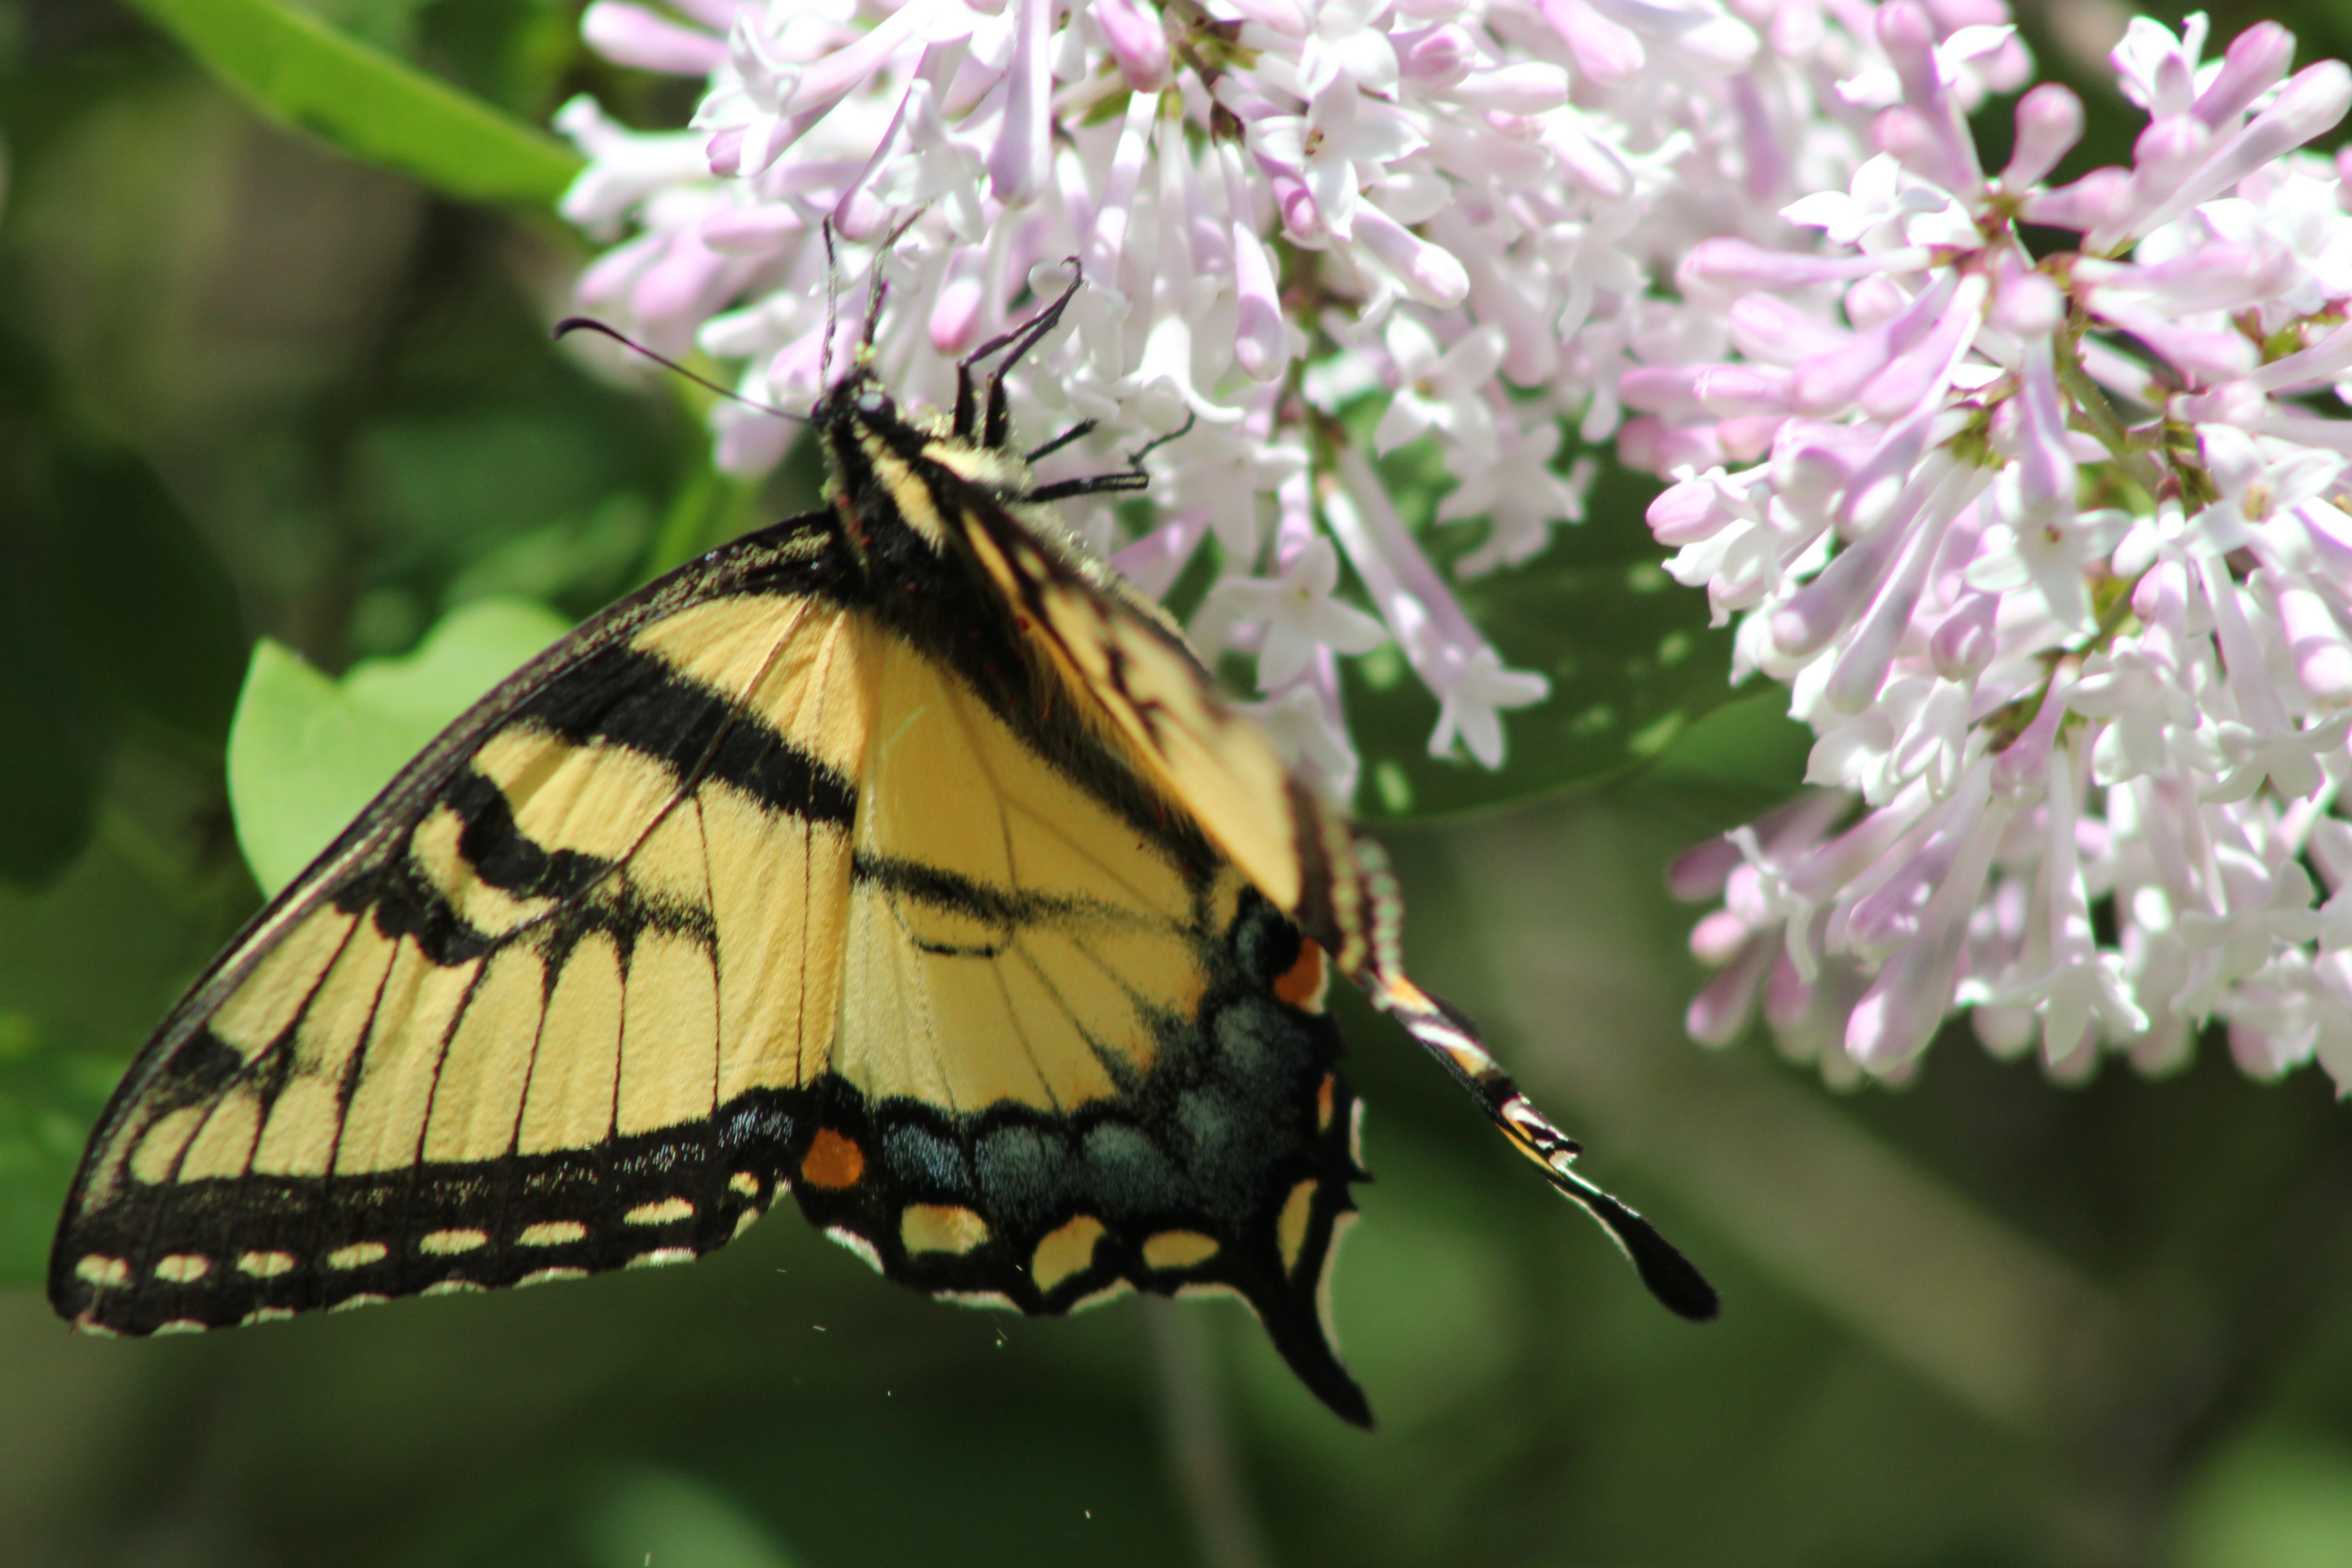
nature, branch, leaf, flower, animal, wildlife, insect, natural, botany, stripe, butterfly, colorful, flora, fauna, invertebrate, close up, monarch butterfly, nectar, swallowtail, macro photography, arthropod, pollinator, moths and butterflies